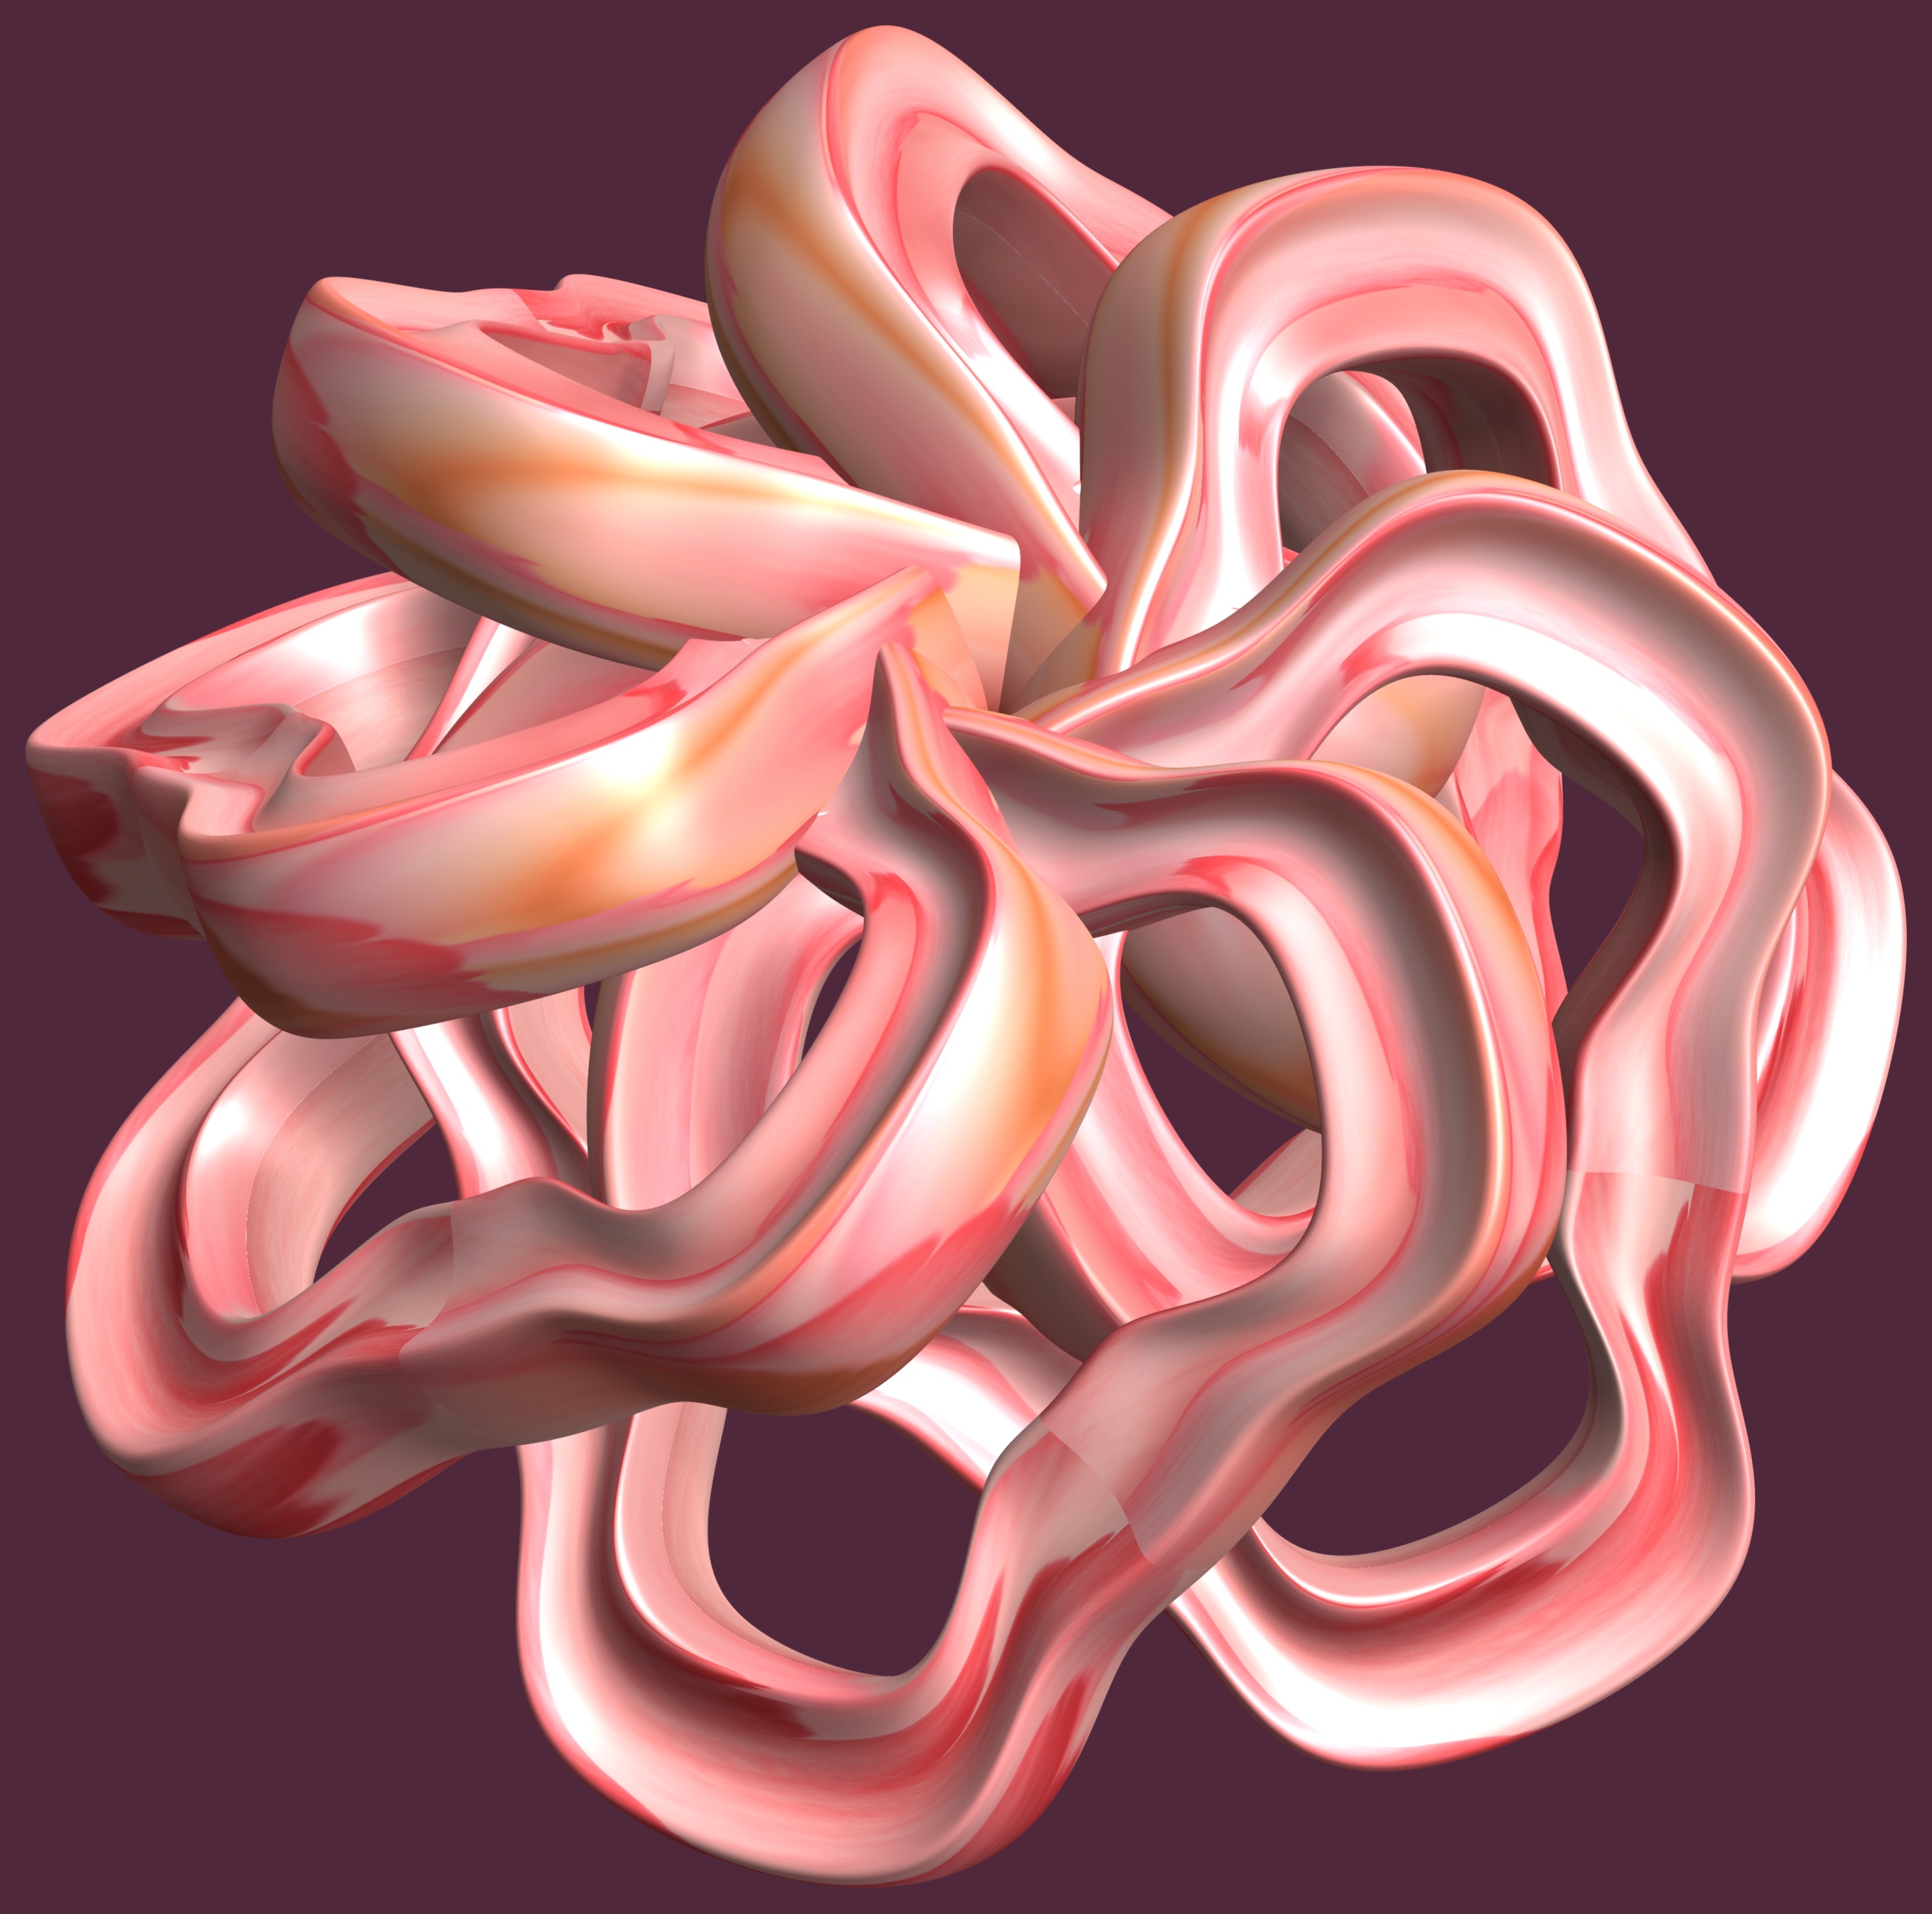
hand, structure, texture, flower, petal, heart, pattern, ear, human body, font, illustration, design, symmetry, 3d, graphic, organ, torus, mathematica, cg, parametricplot3d, code, program, algorithm, mapping